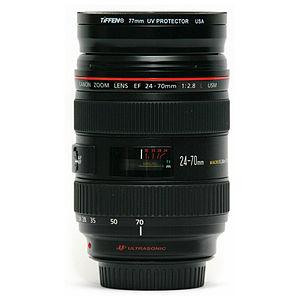
Le EF 24-70mm f/2.8L est un zoom pour professionnel de monture EF, allant d'un grand angle à une focale normale. Il est fabriqué par Canon depuis 2002, en remplacement du 28-70mm f/2.8L.
Un zoom est un objectif à focale variable. Une commande — bague, levier, molette, manivelle ou moteur — déplace un ou plusieurs groupes de lentilles à l'intérieur de l'objectif, ce qui modifie de manière continue le grandissement, donc l'angle de champ couvert par l'objectif.